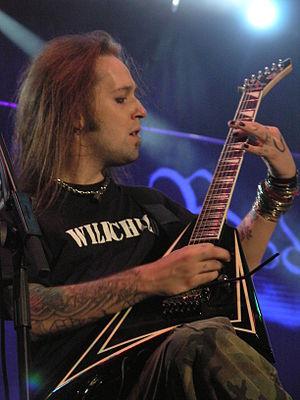
Alexi Laiho, de son vrai nom Markku Uula Aleksi Laiho naît à Espoo en Finlande le 8 avril 1979. Il est le guitariste principal et chanteur du groupe finlandais Children of Bodom et était le guitariste principal de Sinergy avant que le groupe ne se dissolve au moment du divorce entre Alexi Laiho et Kimberly Goss en 2004. Il fait également quelques apparitions dans certaines chansons des groupes finlandais Thy Serpent et Impaled Nazarene. Le développement de son style est fortement influencé par ceux de Zakk Wylde, Steve Vai, Roope Latvala, Yngwie J. Malmsteen, Randy Rhoads, Jake E. Lee, Jeff Waters, Paul Gilbert et Dimebag Darrell. Plusieurs de ses compositions sont influencées par de grands compositeurs de musique classique, spécialement Mozart, Bach, Vivaldi et Paganini.